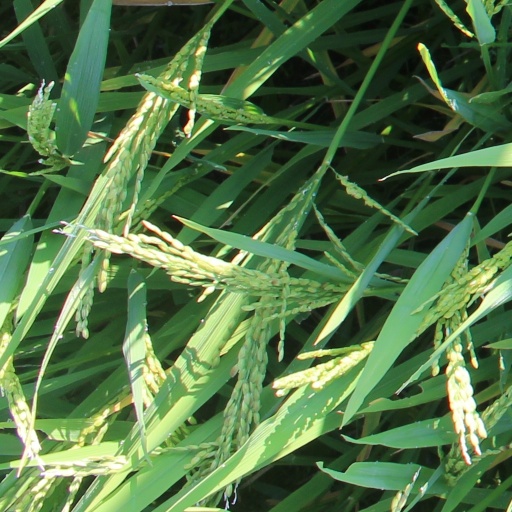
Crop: rice